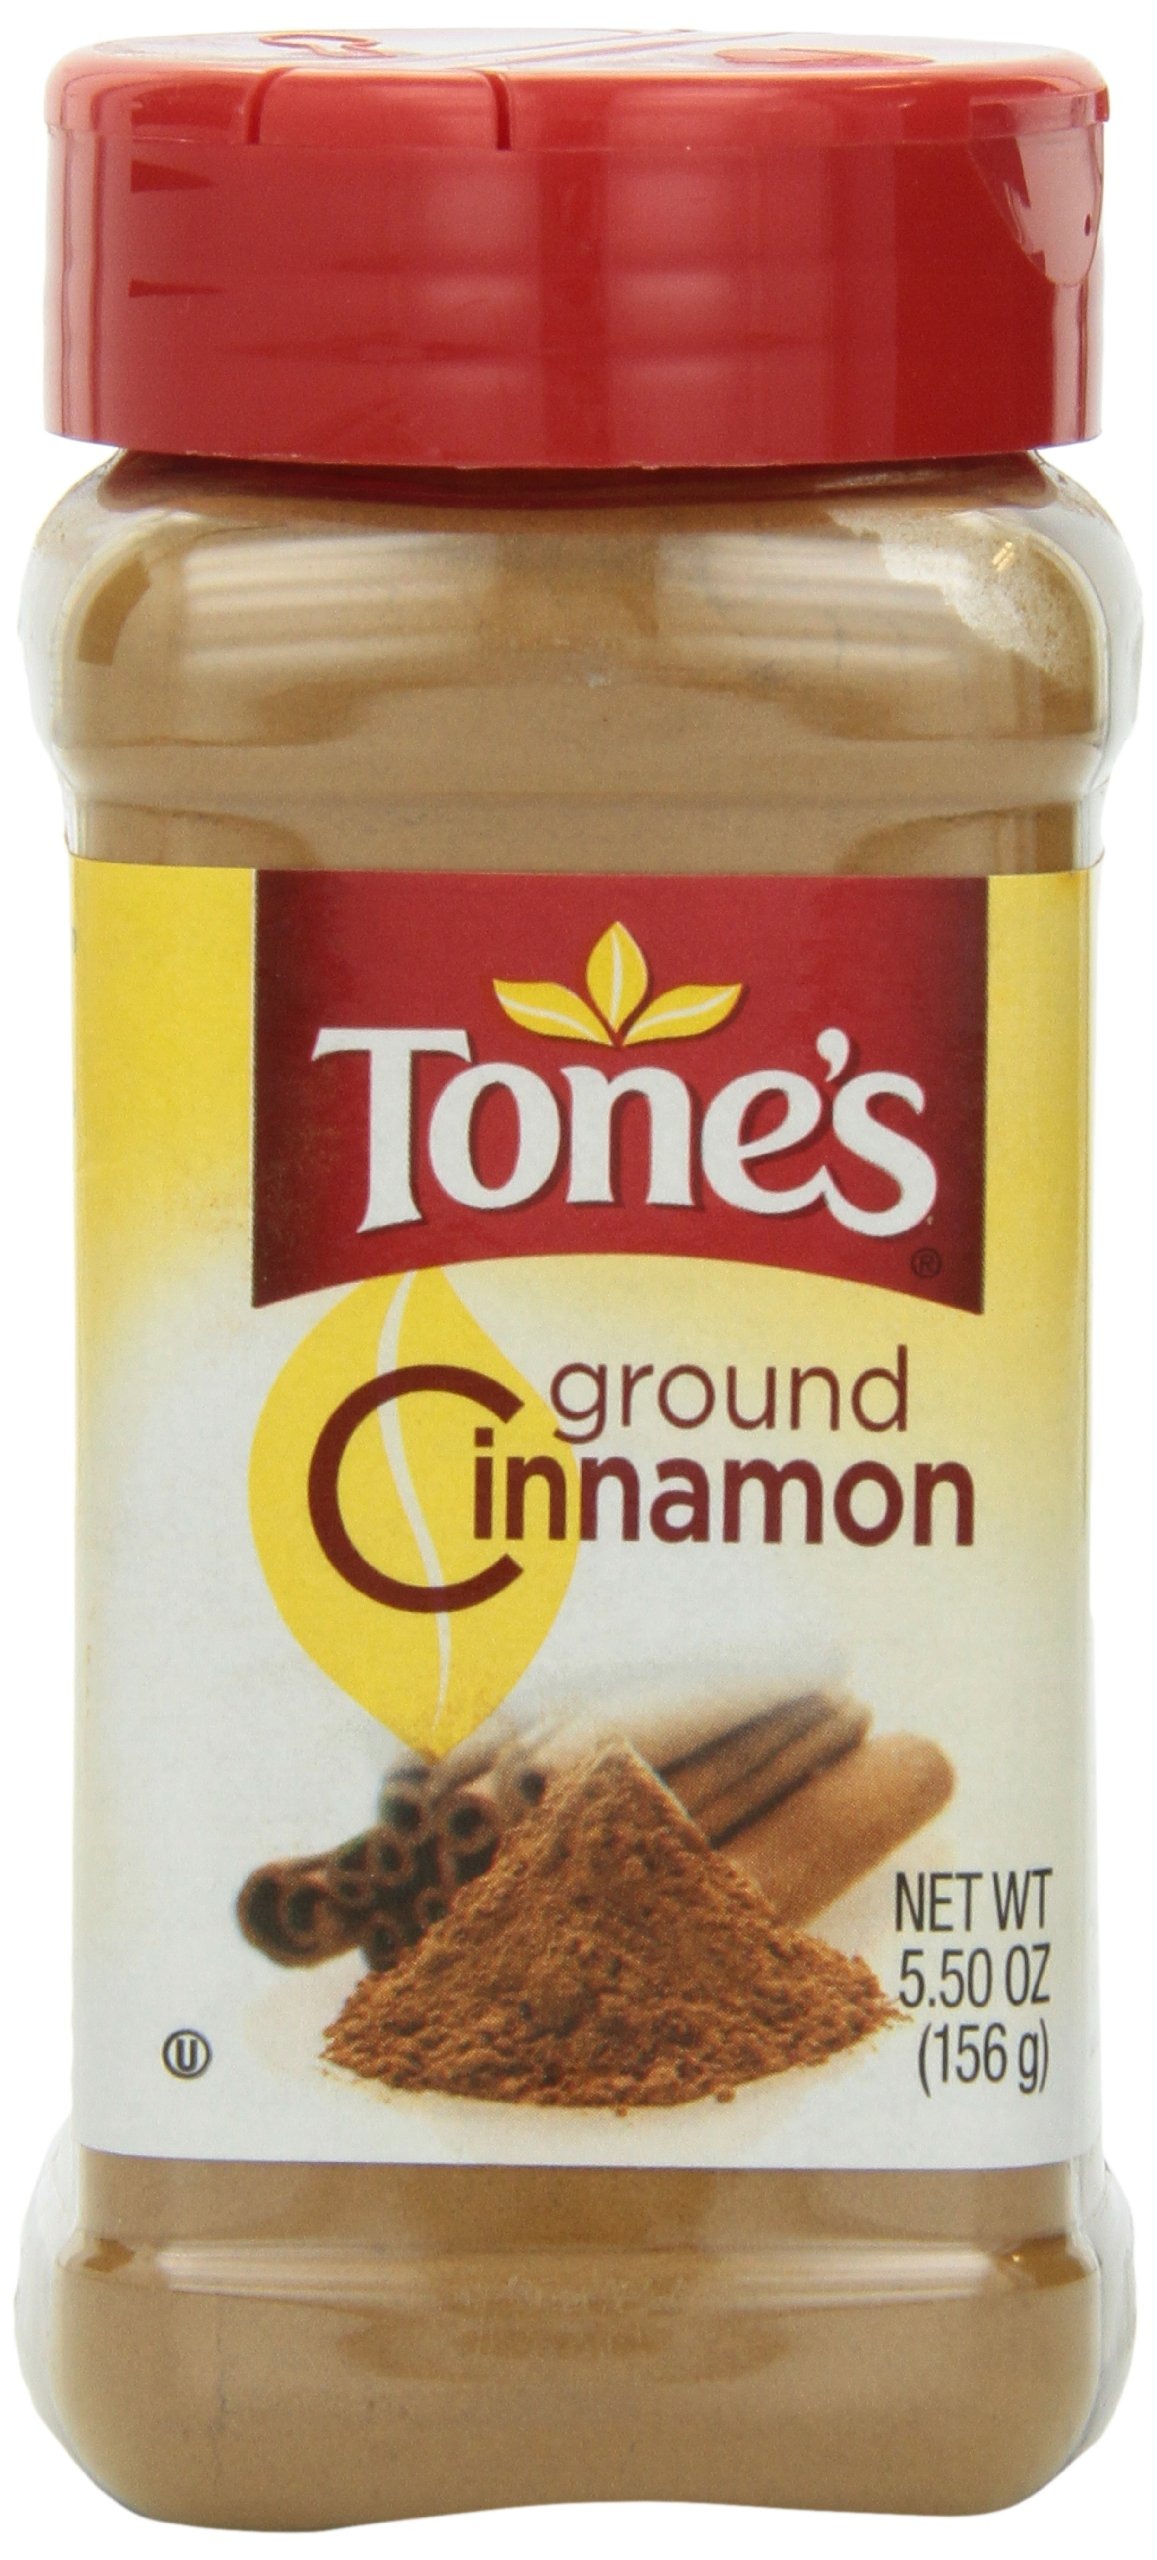
Item Name: Tone's Ground Cinnamon, 5.5 Ounce
Bullet Point: 5.5 ounce
Value: 5.5
Unit: ounce

Price: 4.14